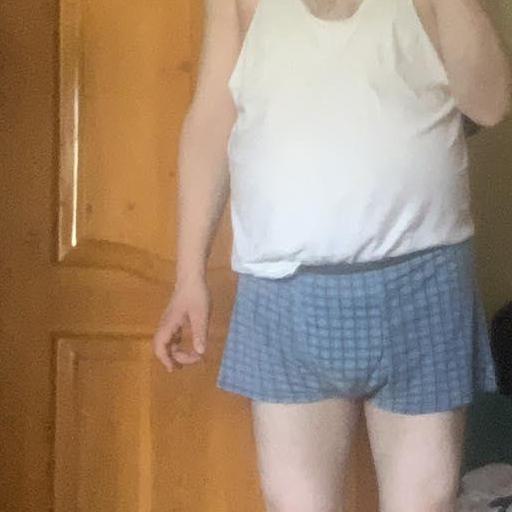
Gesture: no_gesture